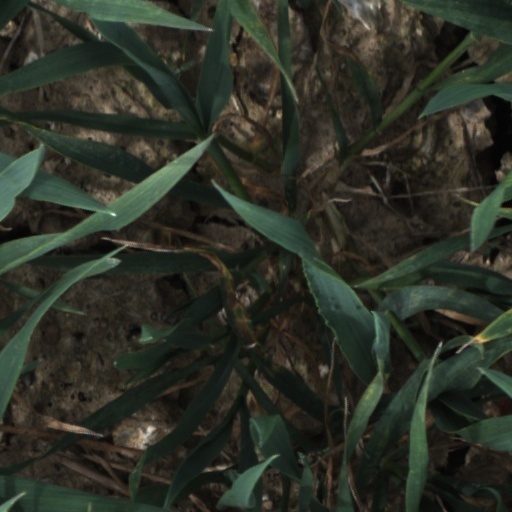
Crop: wheat